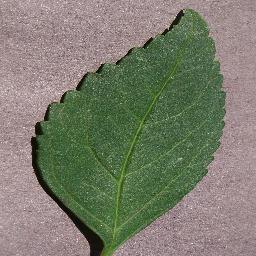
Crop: cherry
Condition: (including_sour)_healthy